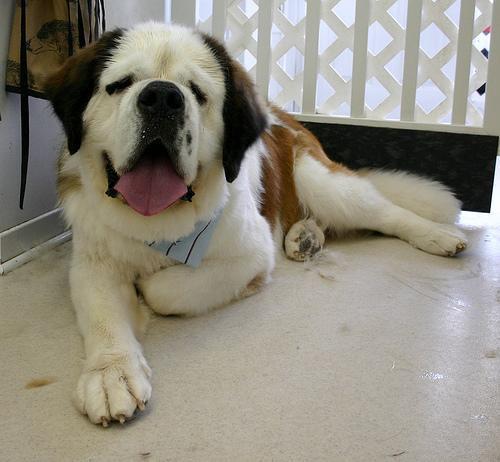
saint bernard